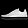
Label: Sneaker